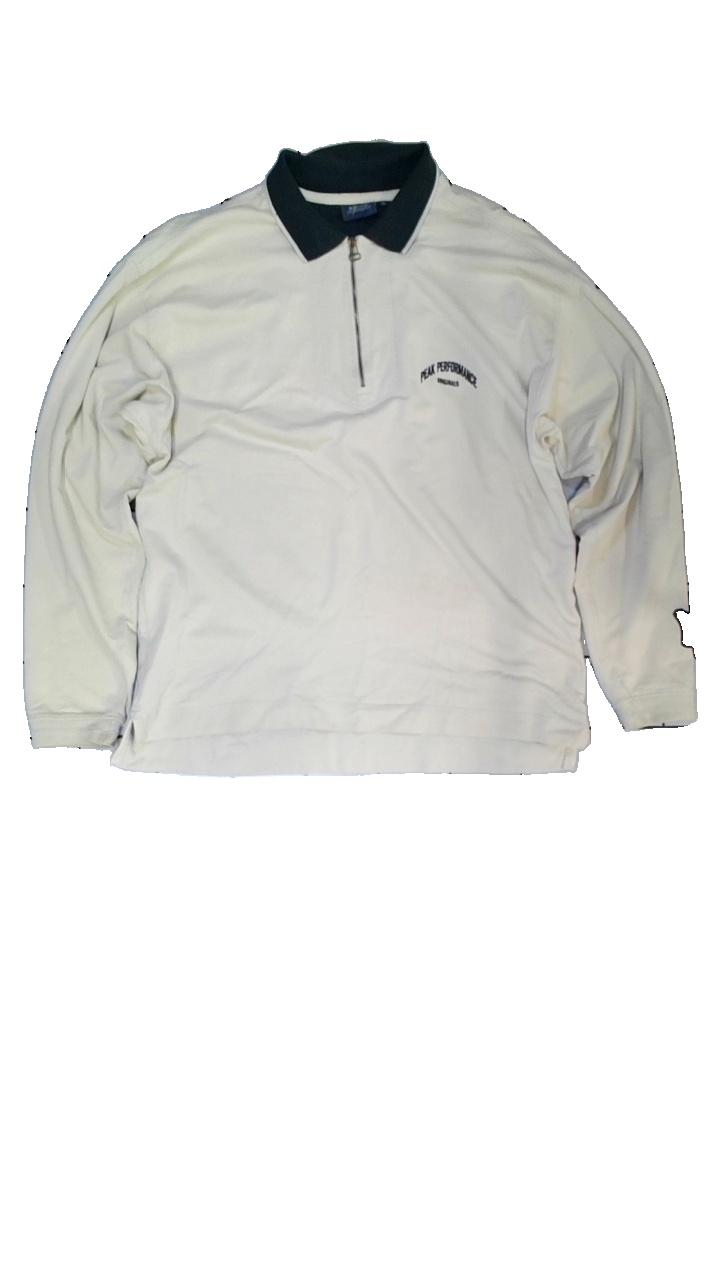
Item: Sweater (Men)
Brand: Peak Performance
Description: beige långärmad tröja med dragkedja upptill, logga fram, fläckar längst ner på arrmen
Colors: Blue, Beige, Black
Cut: Regular
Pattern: Logo print
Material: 100% cotton
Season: All
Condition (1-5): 3
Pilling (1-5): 5
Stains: Major
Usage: Export
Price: <50